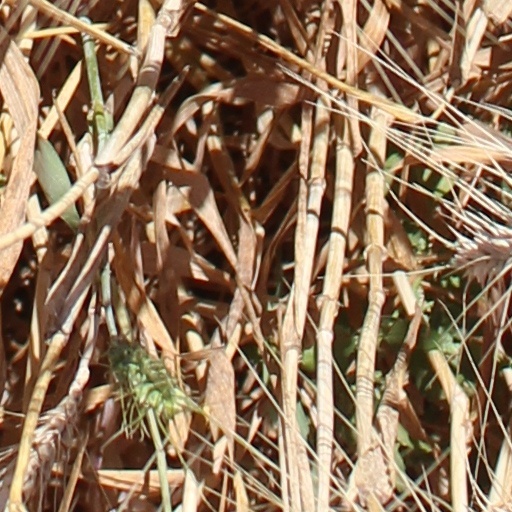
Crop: wheat